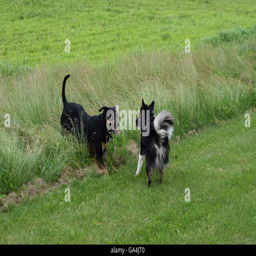
happy dogs play in the grass